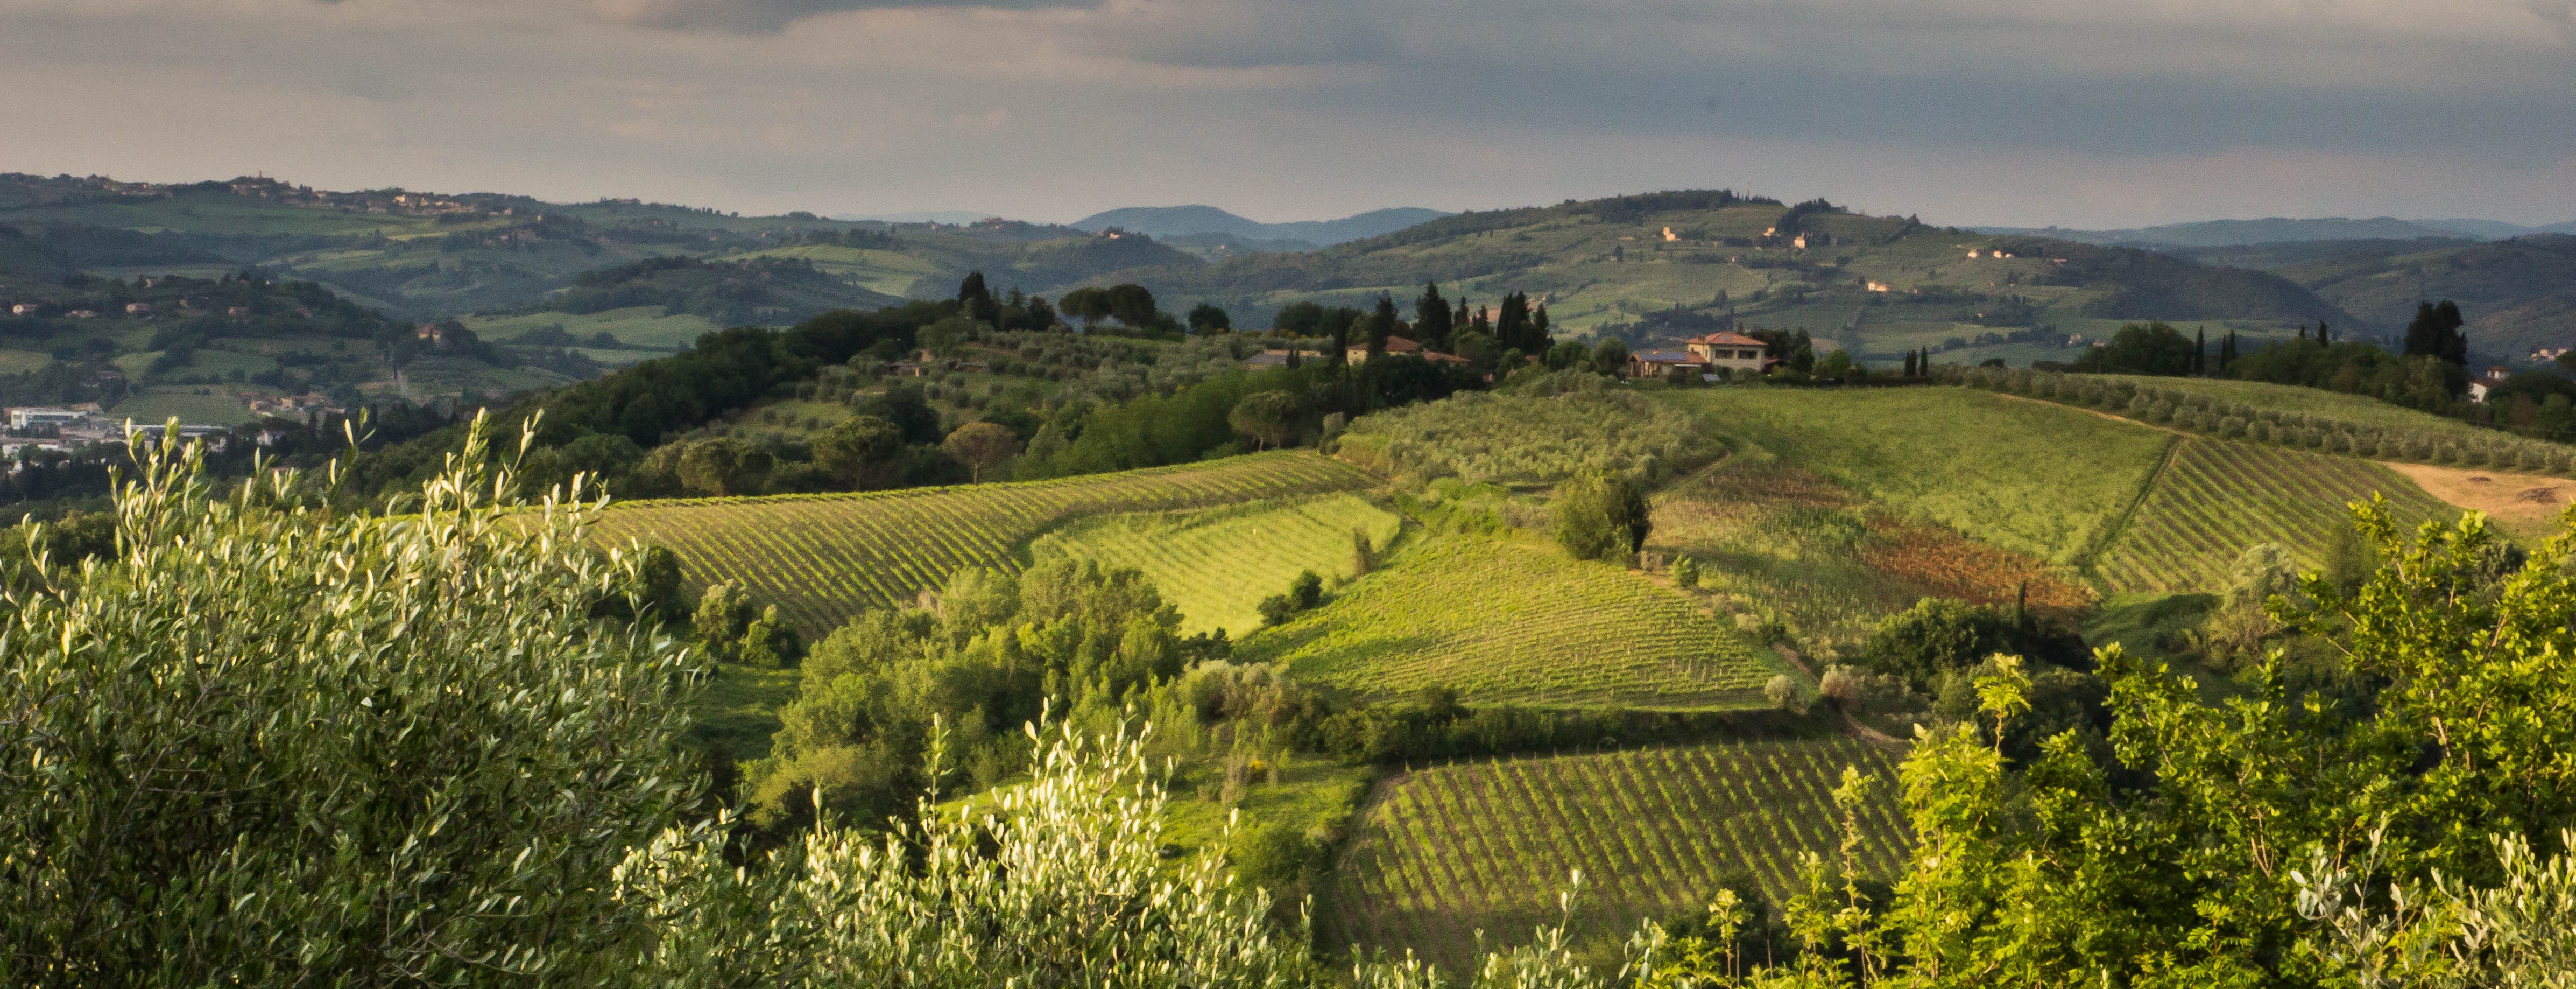
landscape, mountain, vineyard, field, farm, meadow, hill, valley, mountain range, panorama, village, pasture, holiday, italy, tuscany, agriculture, plain, grassland, plantation, plateau, evening sun, rural area, mountainous landforms